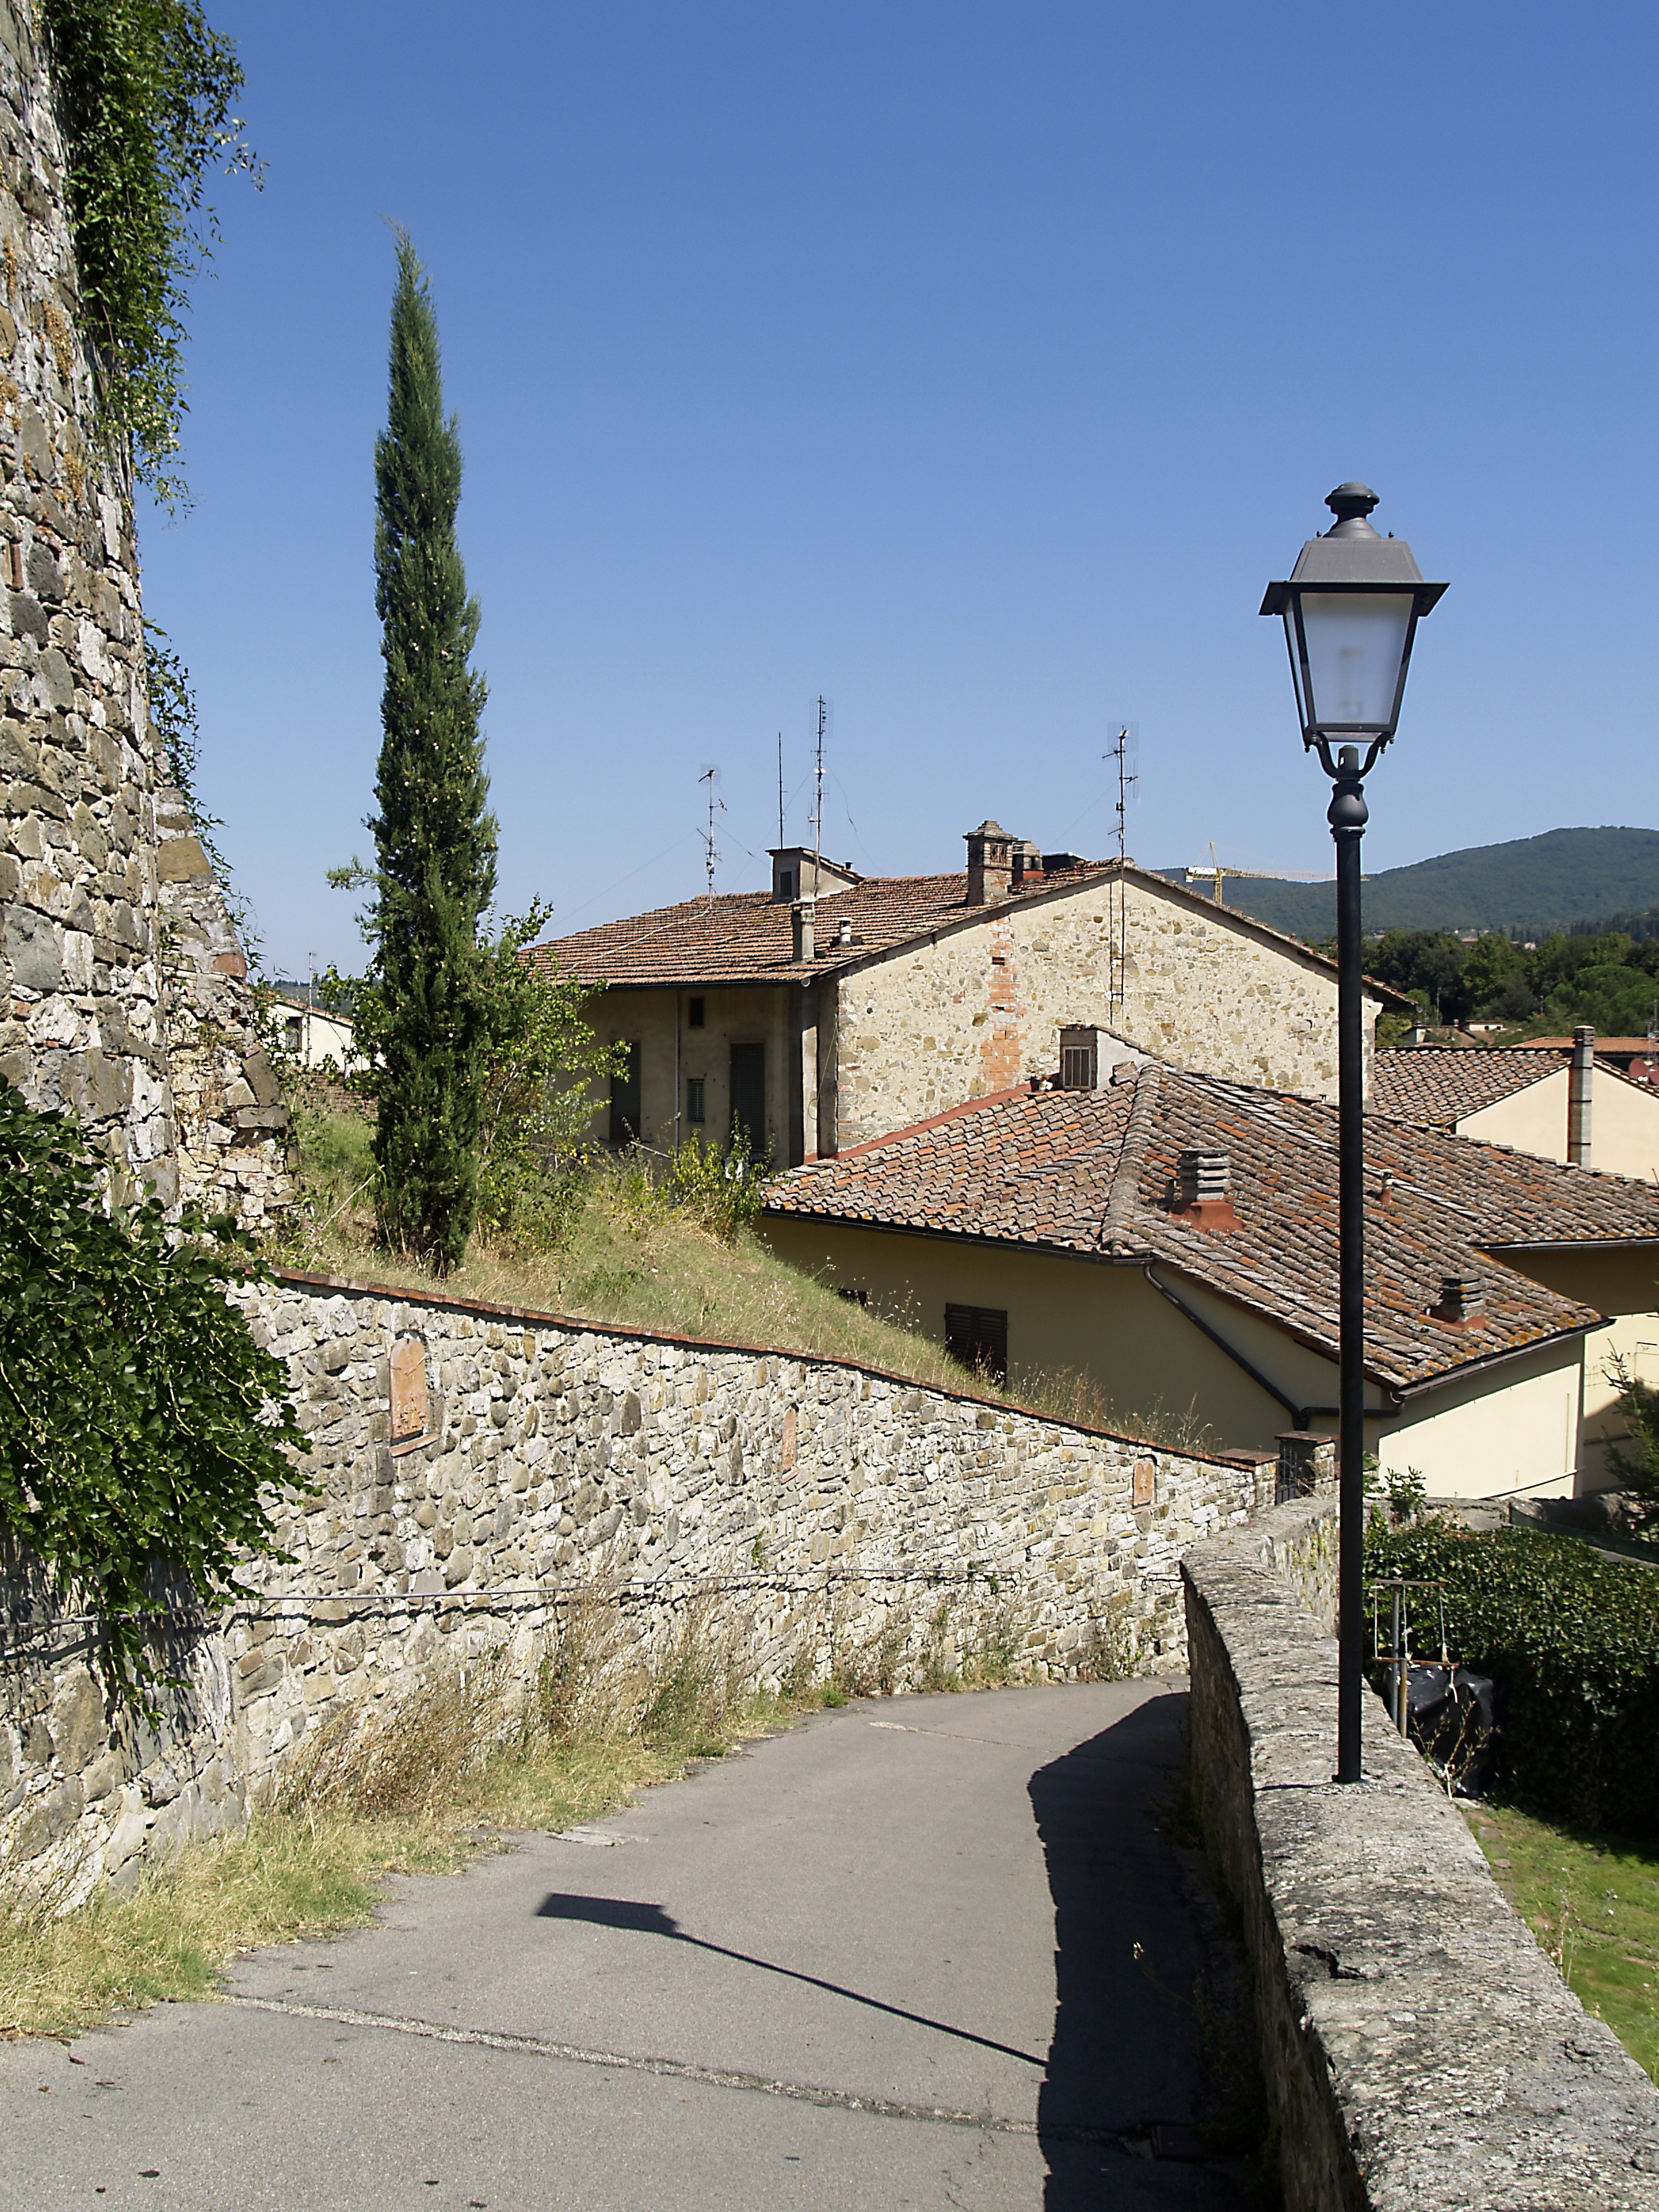
town, chateau, walkway, vacation, village, castle, italy, fortification, tourism, waterway, florence, genga